List of lingua francas

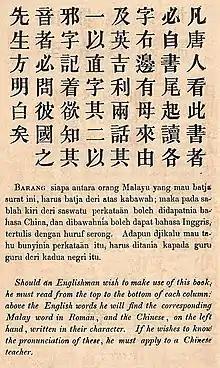
1839 – Trilingual Chinese-Malay-English text – Malay was the lingua franca across the Strait of Malacca, including the coasts of the Malay Peninsula of Malaysia and the eastern coast of Sumatra in Indonesia.

In the 15th century, during the Malacca Sultanate, Malay was used as a lingua franca in Maritime Southeast Asia, by locals, and traders and artisans that stopped at Malacca via the Straits of Malacca. Malay was also presumably used as a language of trade among the elites and artisans around the islands of modern-day Philippines. Dutch scholar, Francois Valentijn (1666–1727) described the use of Malay in the region as being equivalent to the contemporary use of Latin and French in Europe.